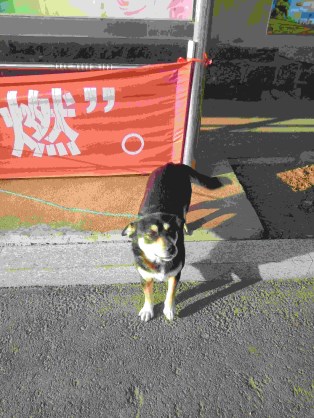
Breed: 3336-n000121-chinese_rural_dog